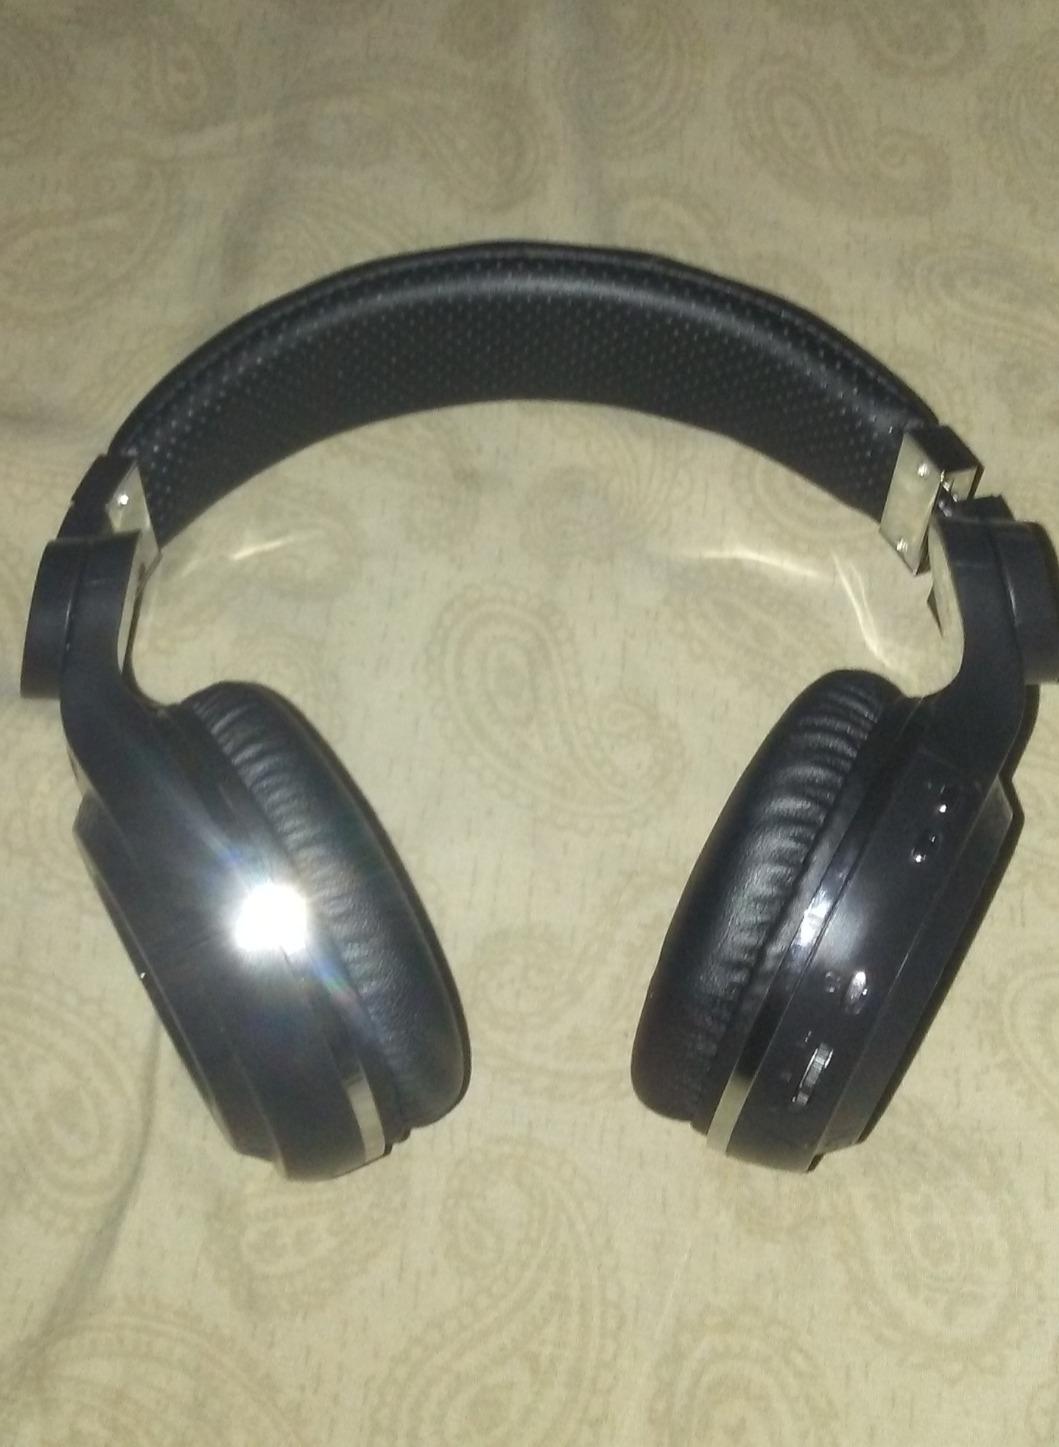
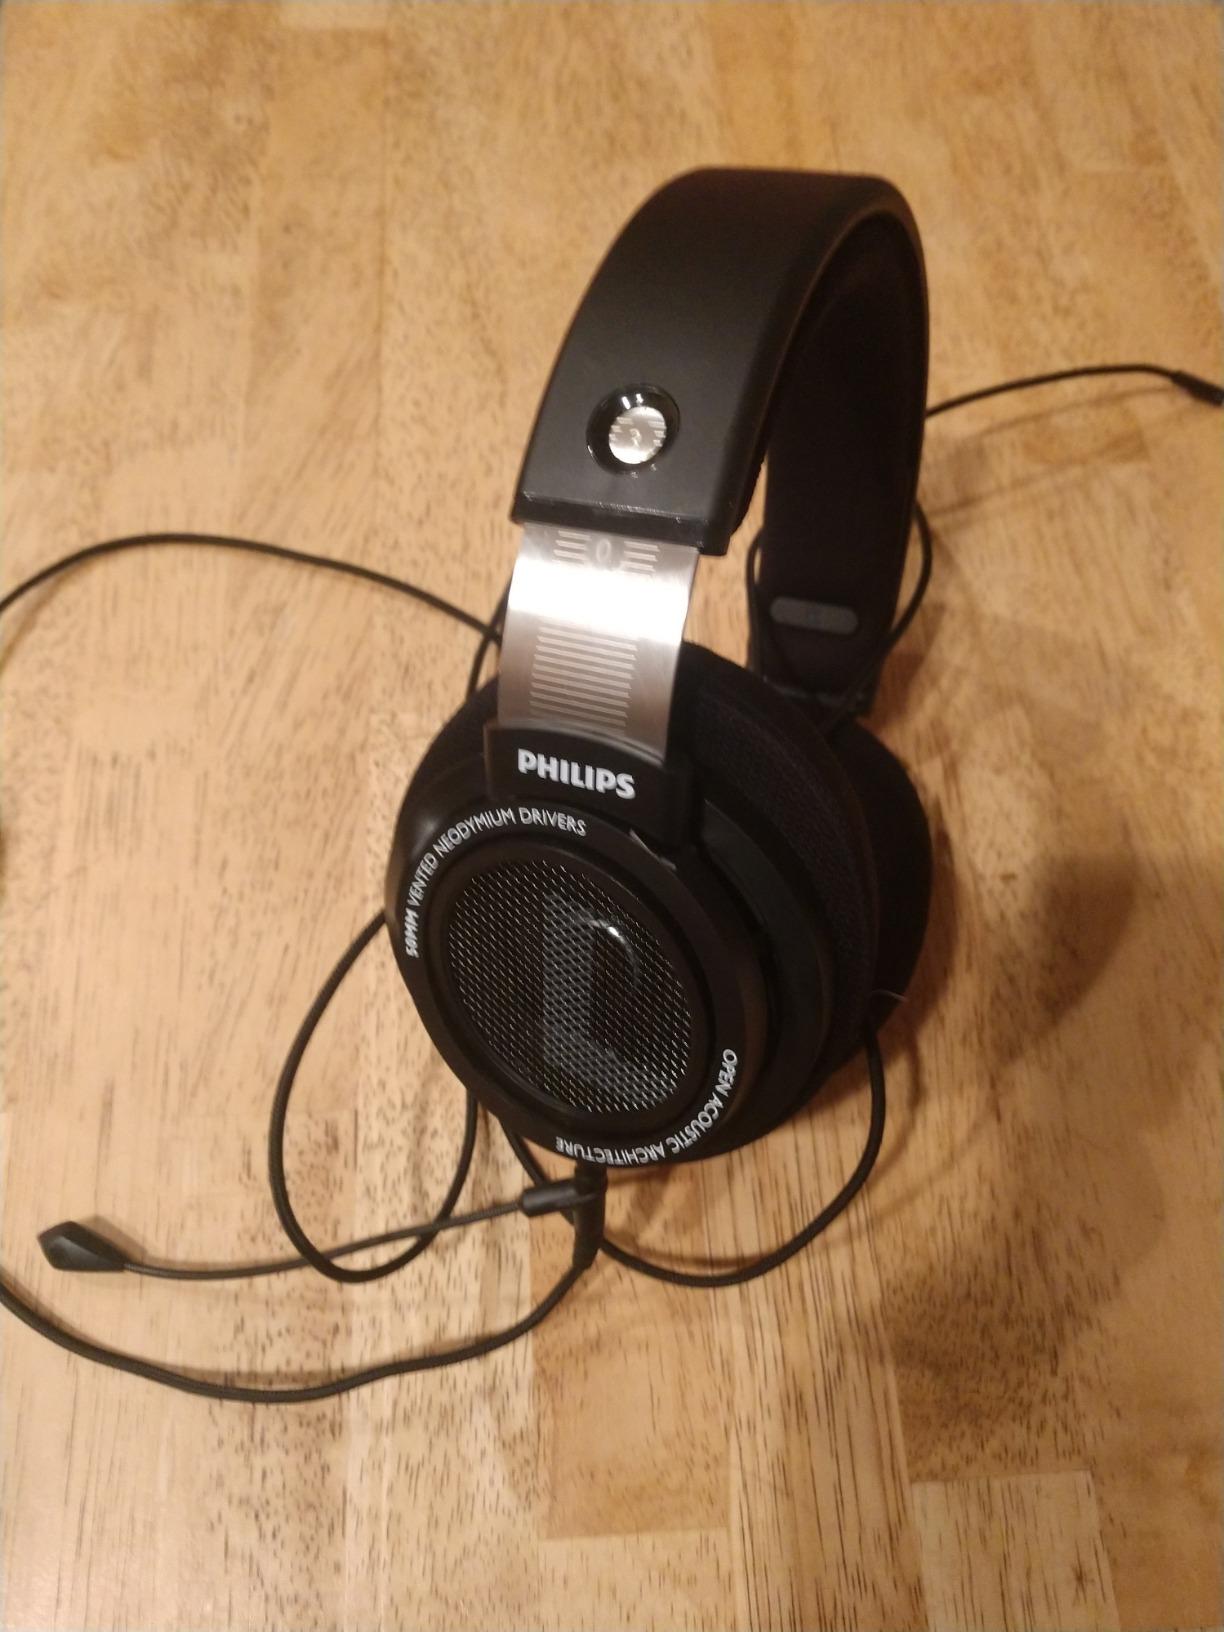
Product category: headphones
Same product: no